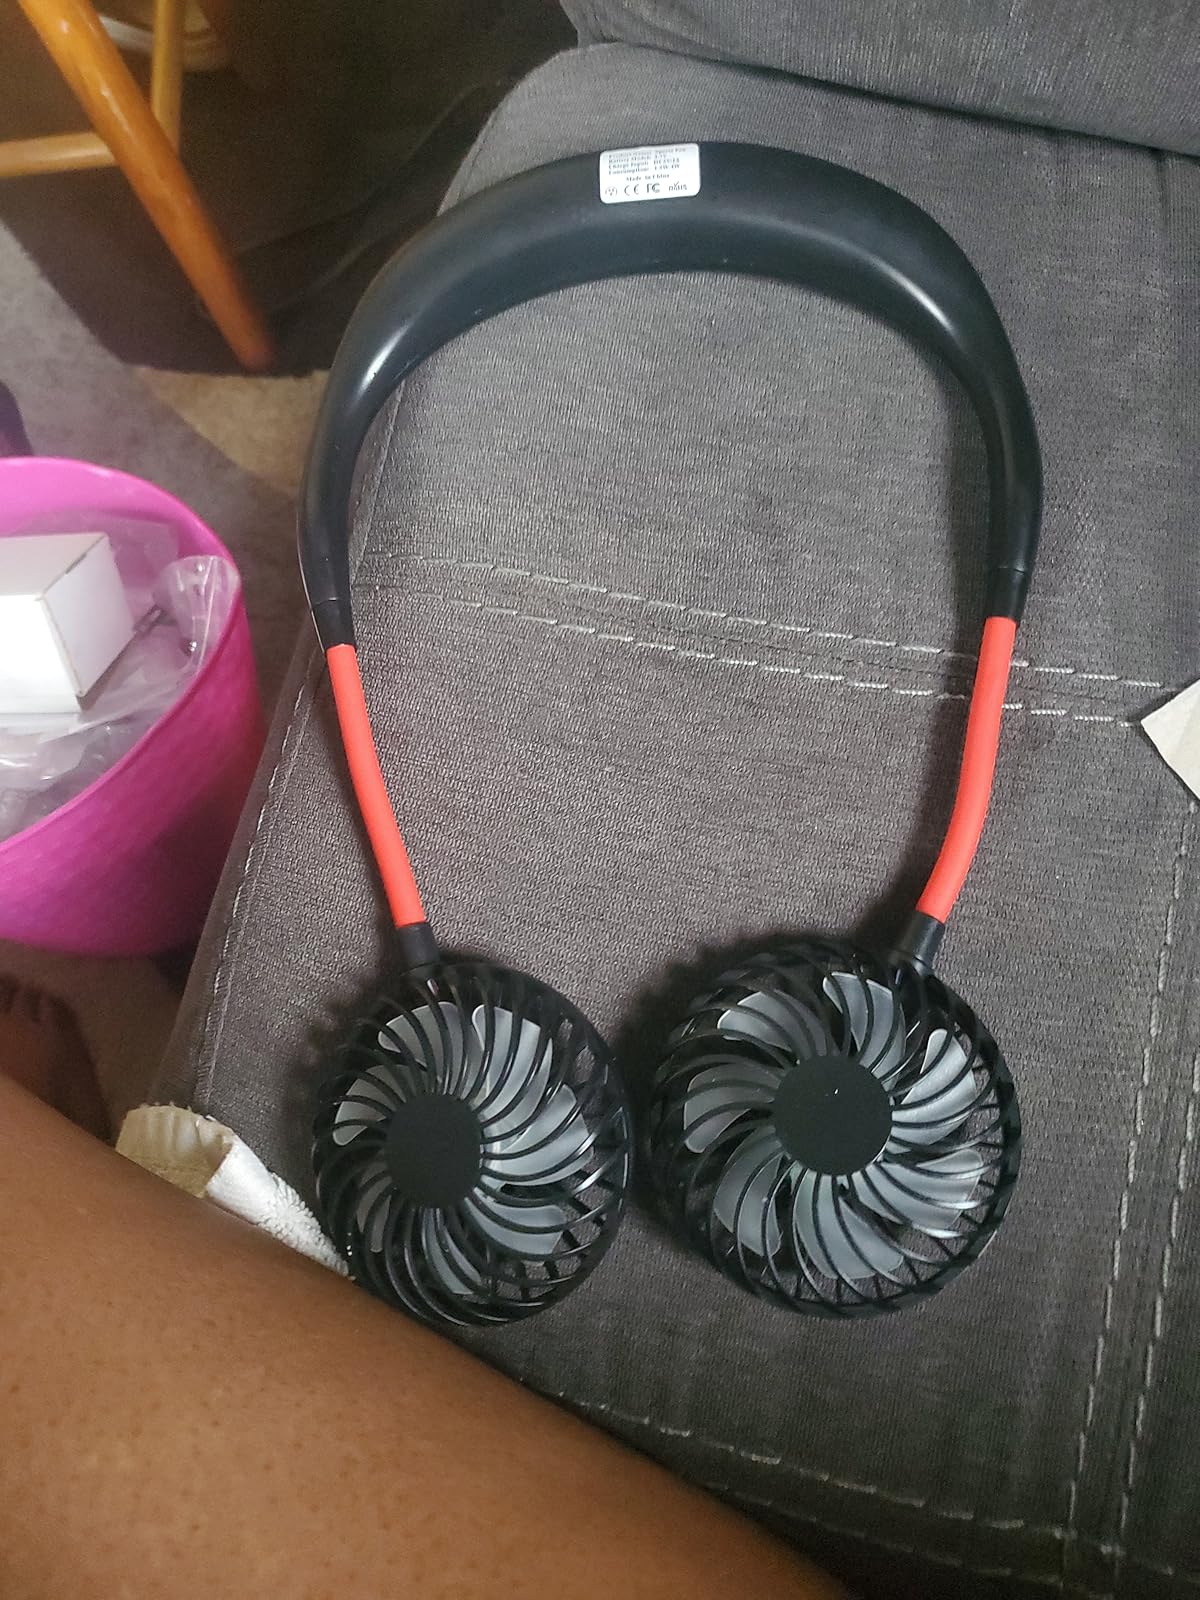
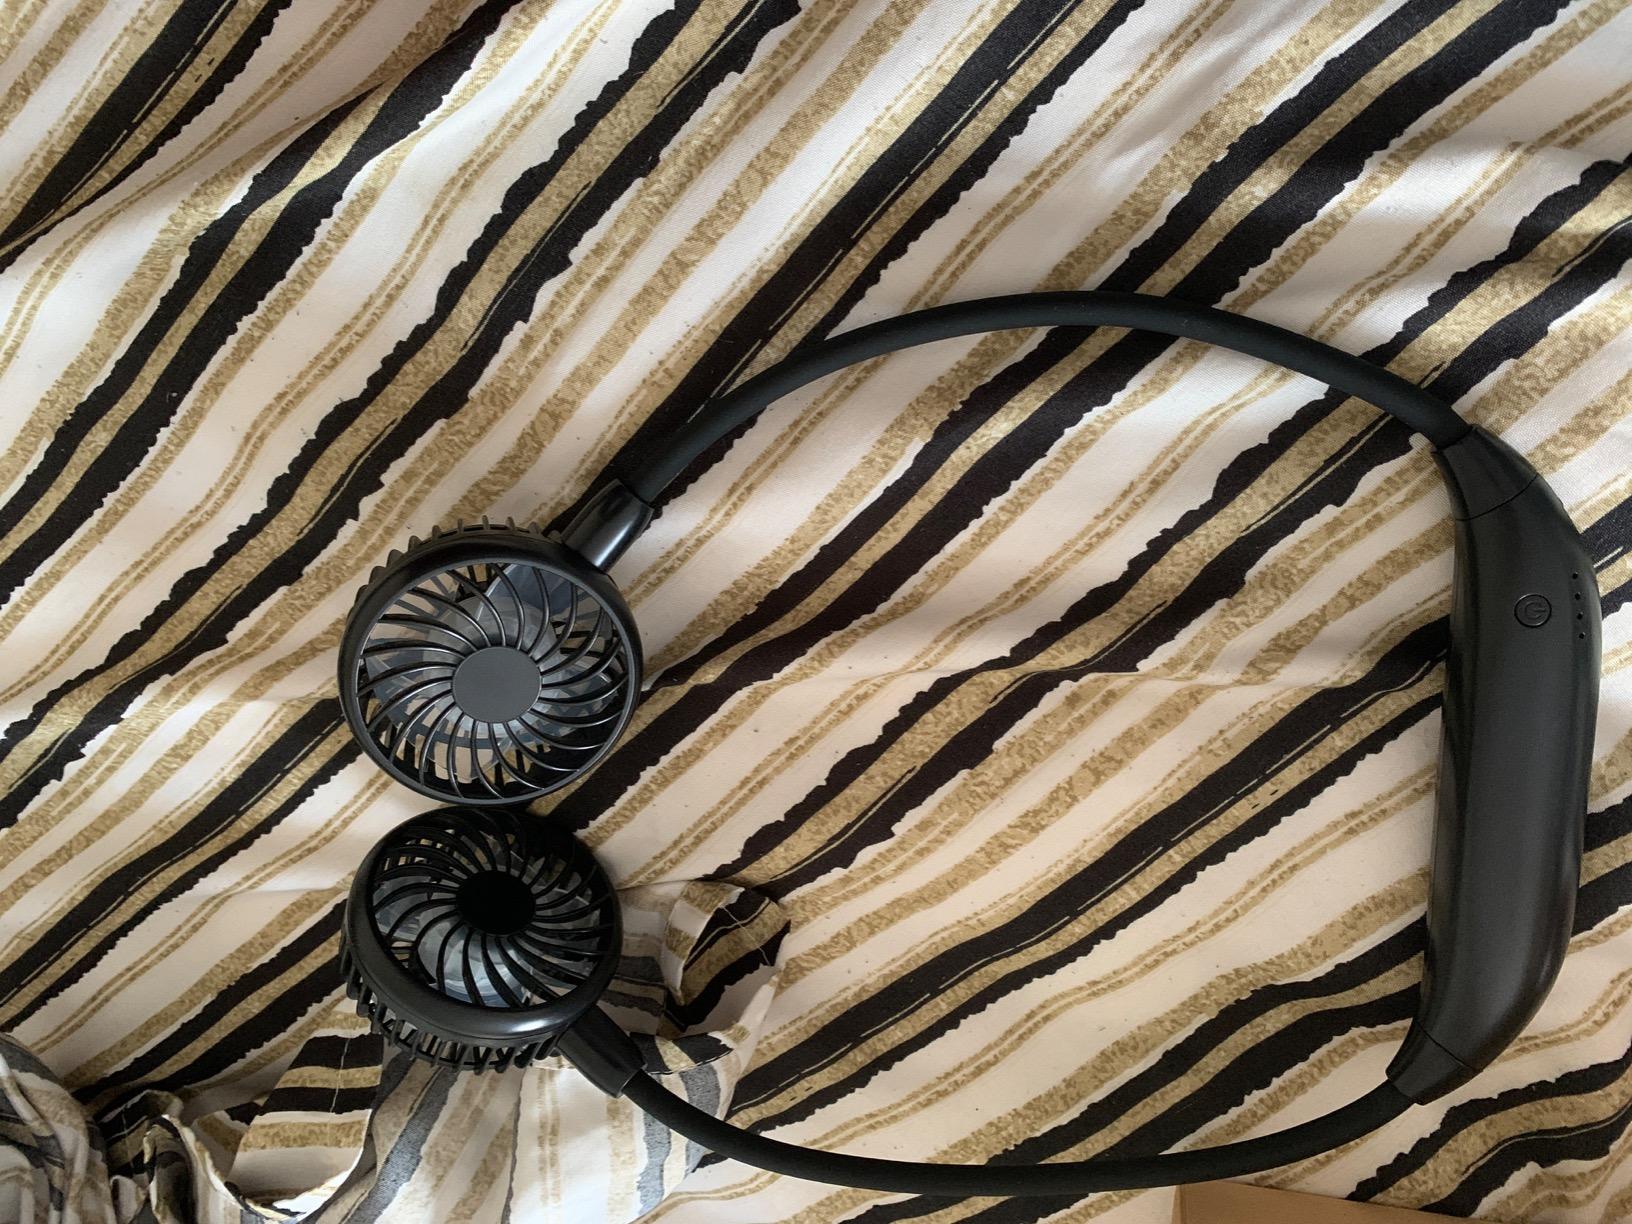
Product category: fan
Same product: no